Uruguay

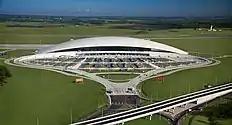
Carrasco International Airport, Montevideo

The country's foreign policy is directed by the Ministry of Foreign Relations. Uruguay has traditionally had strong political and cultural ties with its neighboring countries and with Europe, and its international relations have been guided by the principles of non-intervention and multilateralism. The country is a founding member of international organizations such as the United Nations, the Organization of American States, the Southern Common Market, and the Latin American Integration Association. The headquarters of the latter two are located in its capital Montevideo, for which the role of the city has been compared to that of Brussels in Europe.